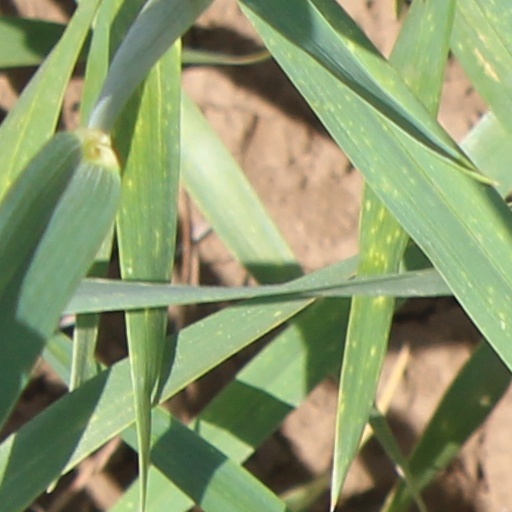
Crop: wheat